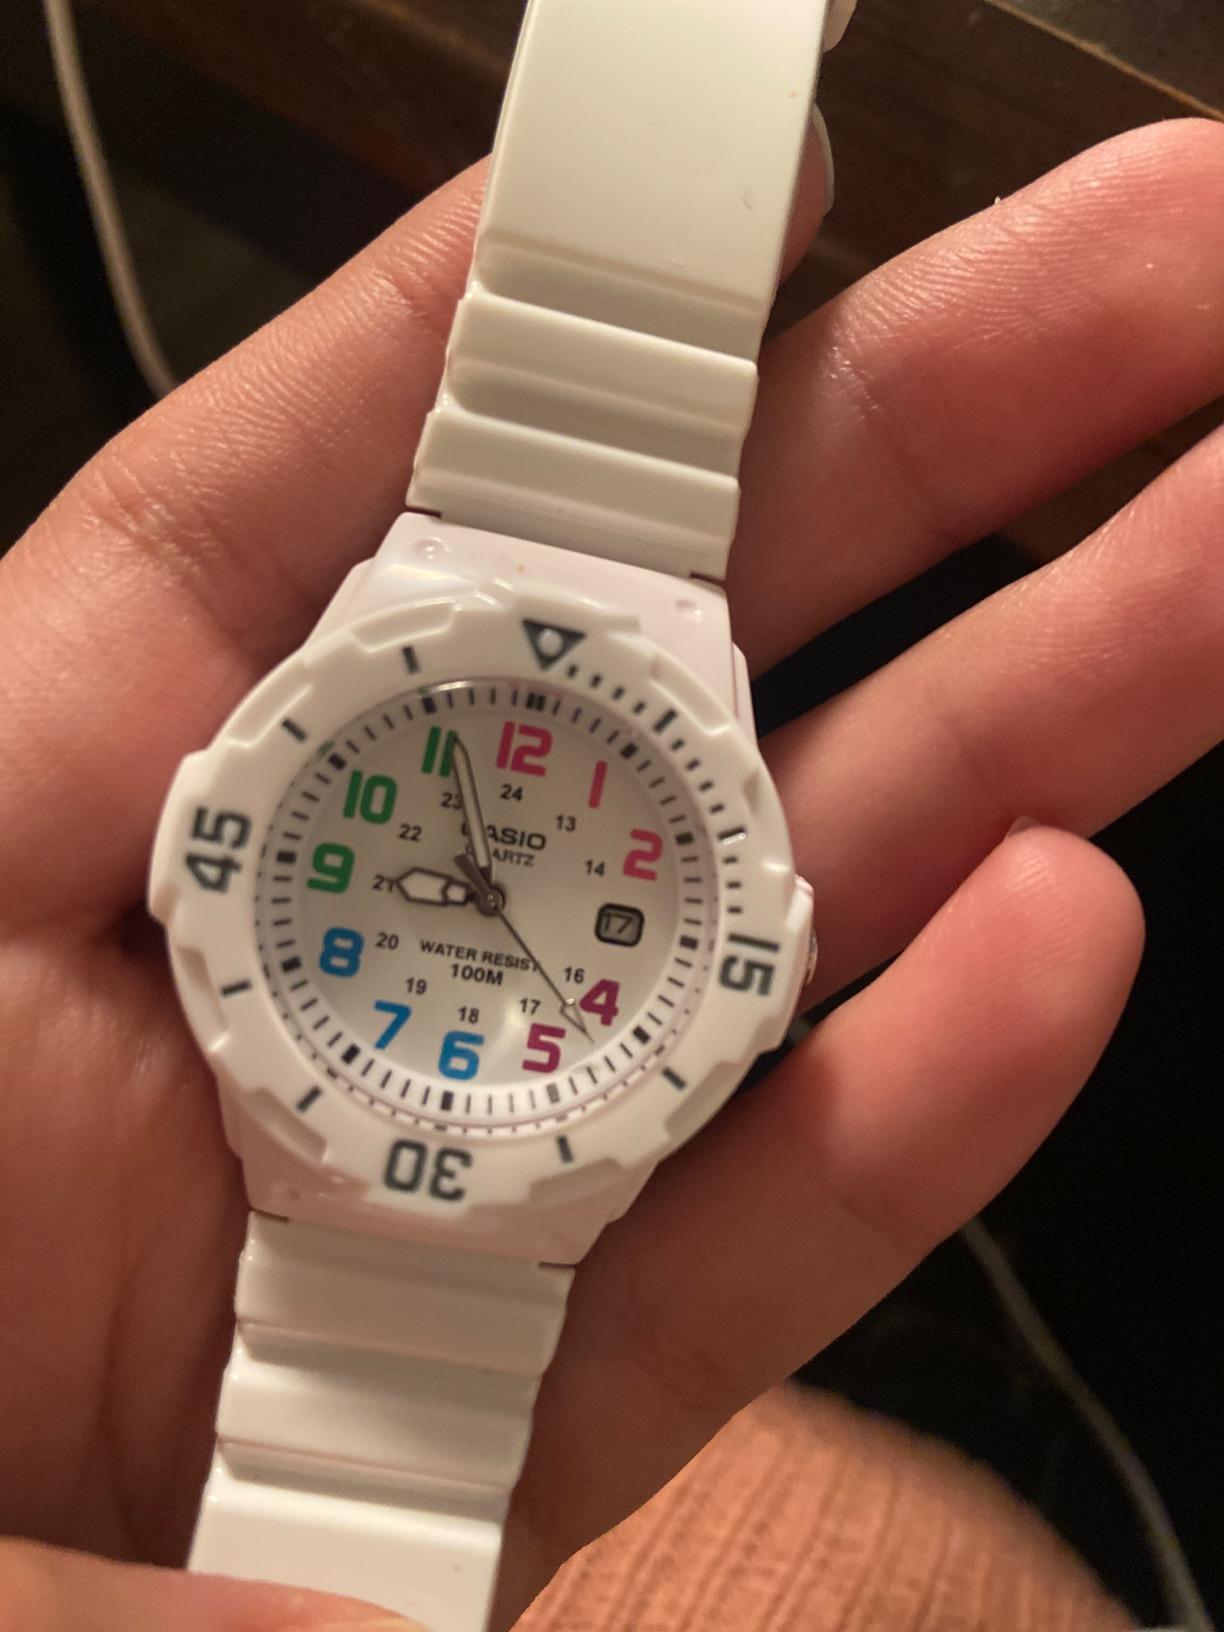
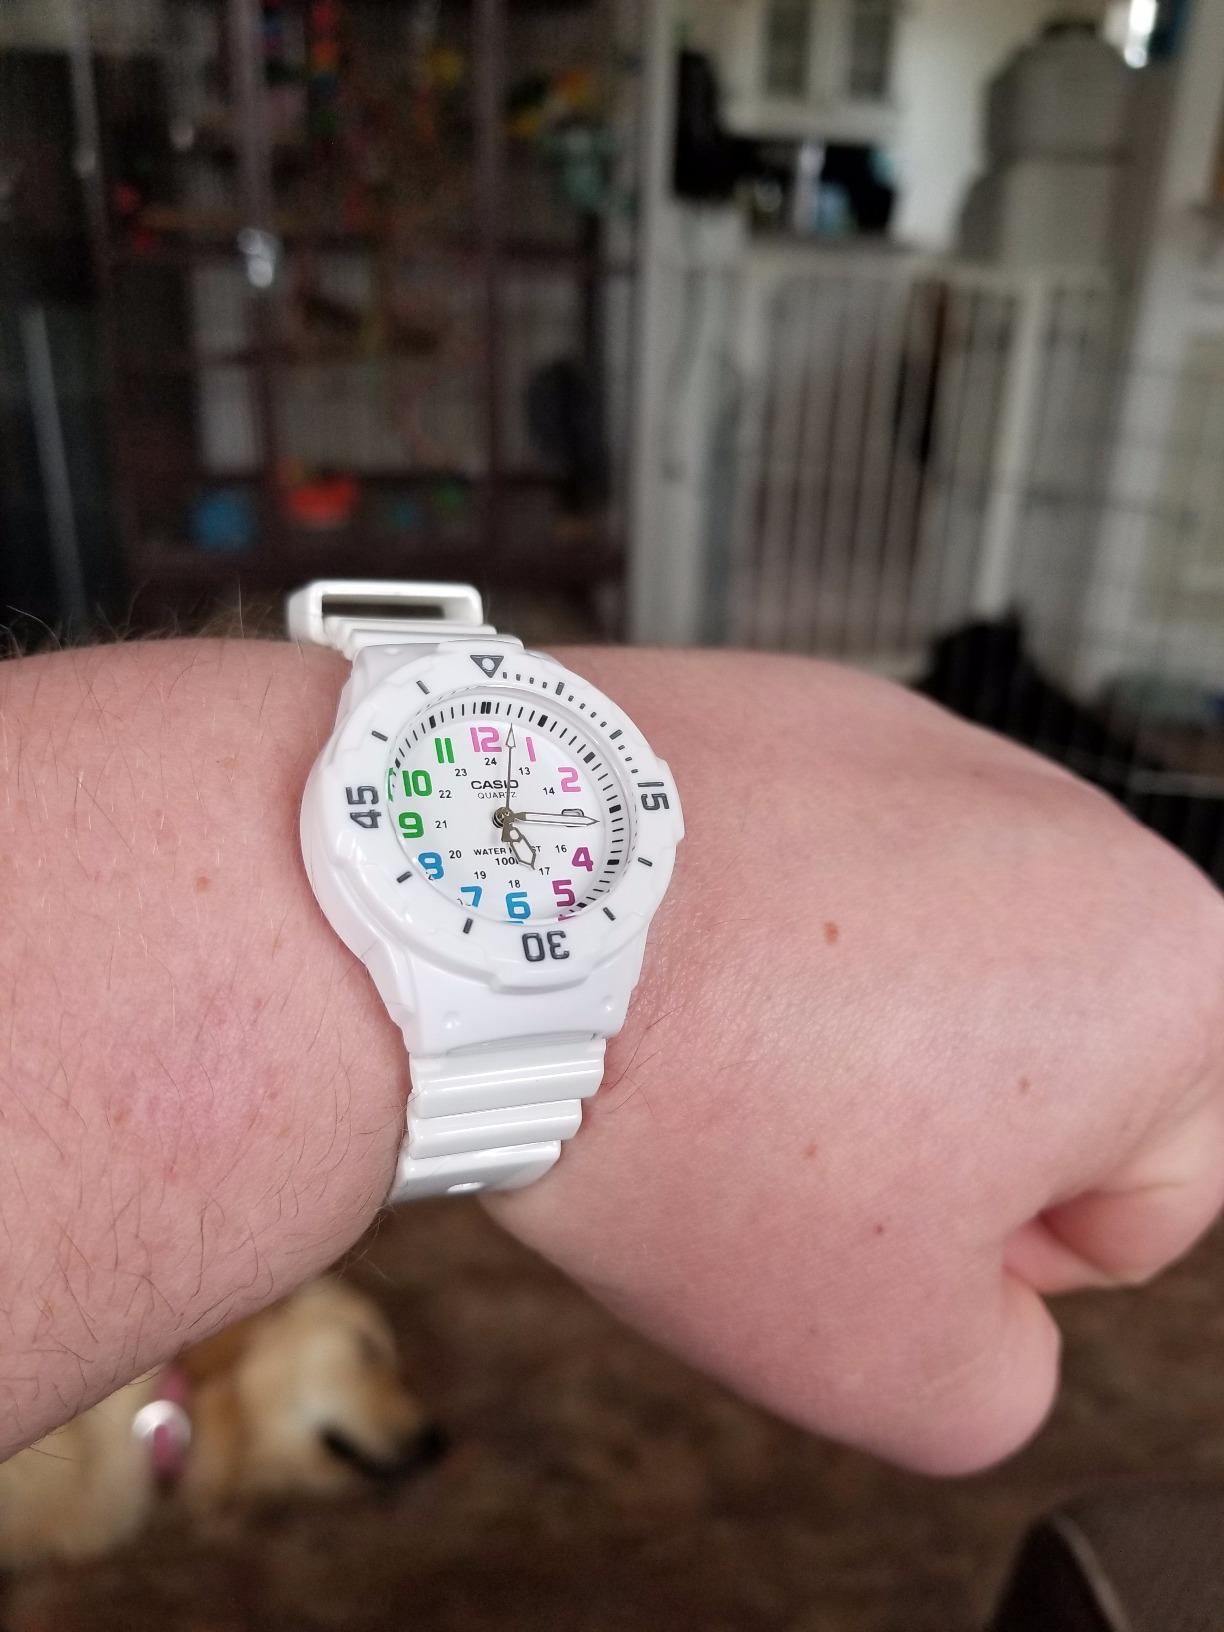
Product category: accessories_watch
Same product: yes